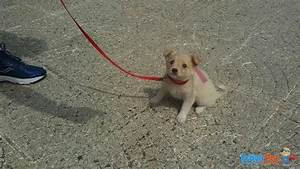
Label: dog